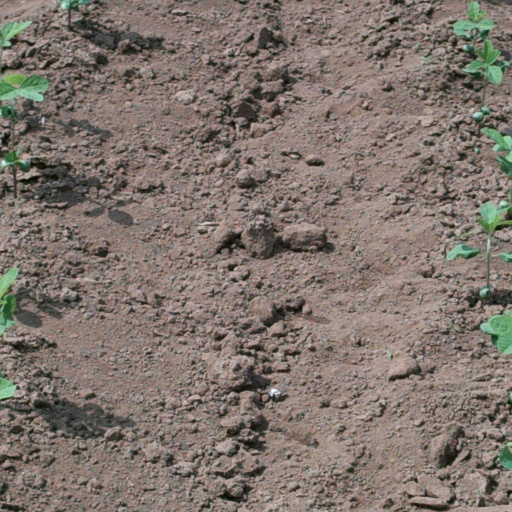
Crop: soybean